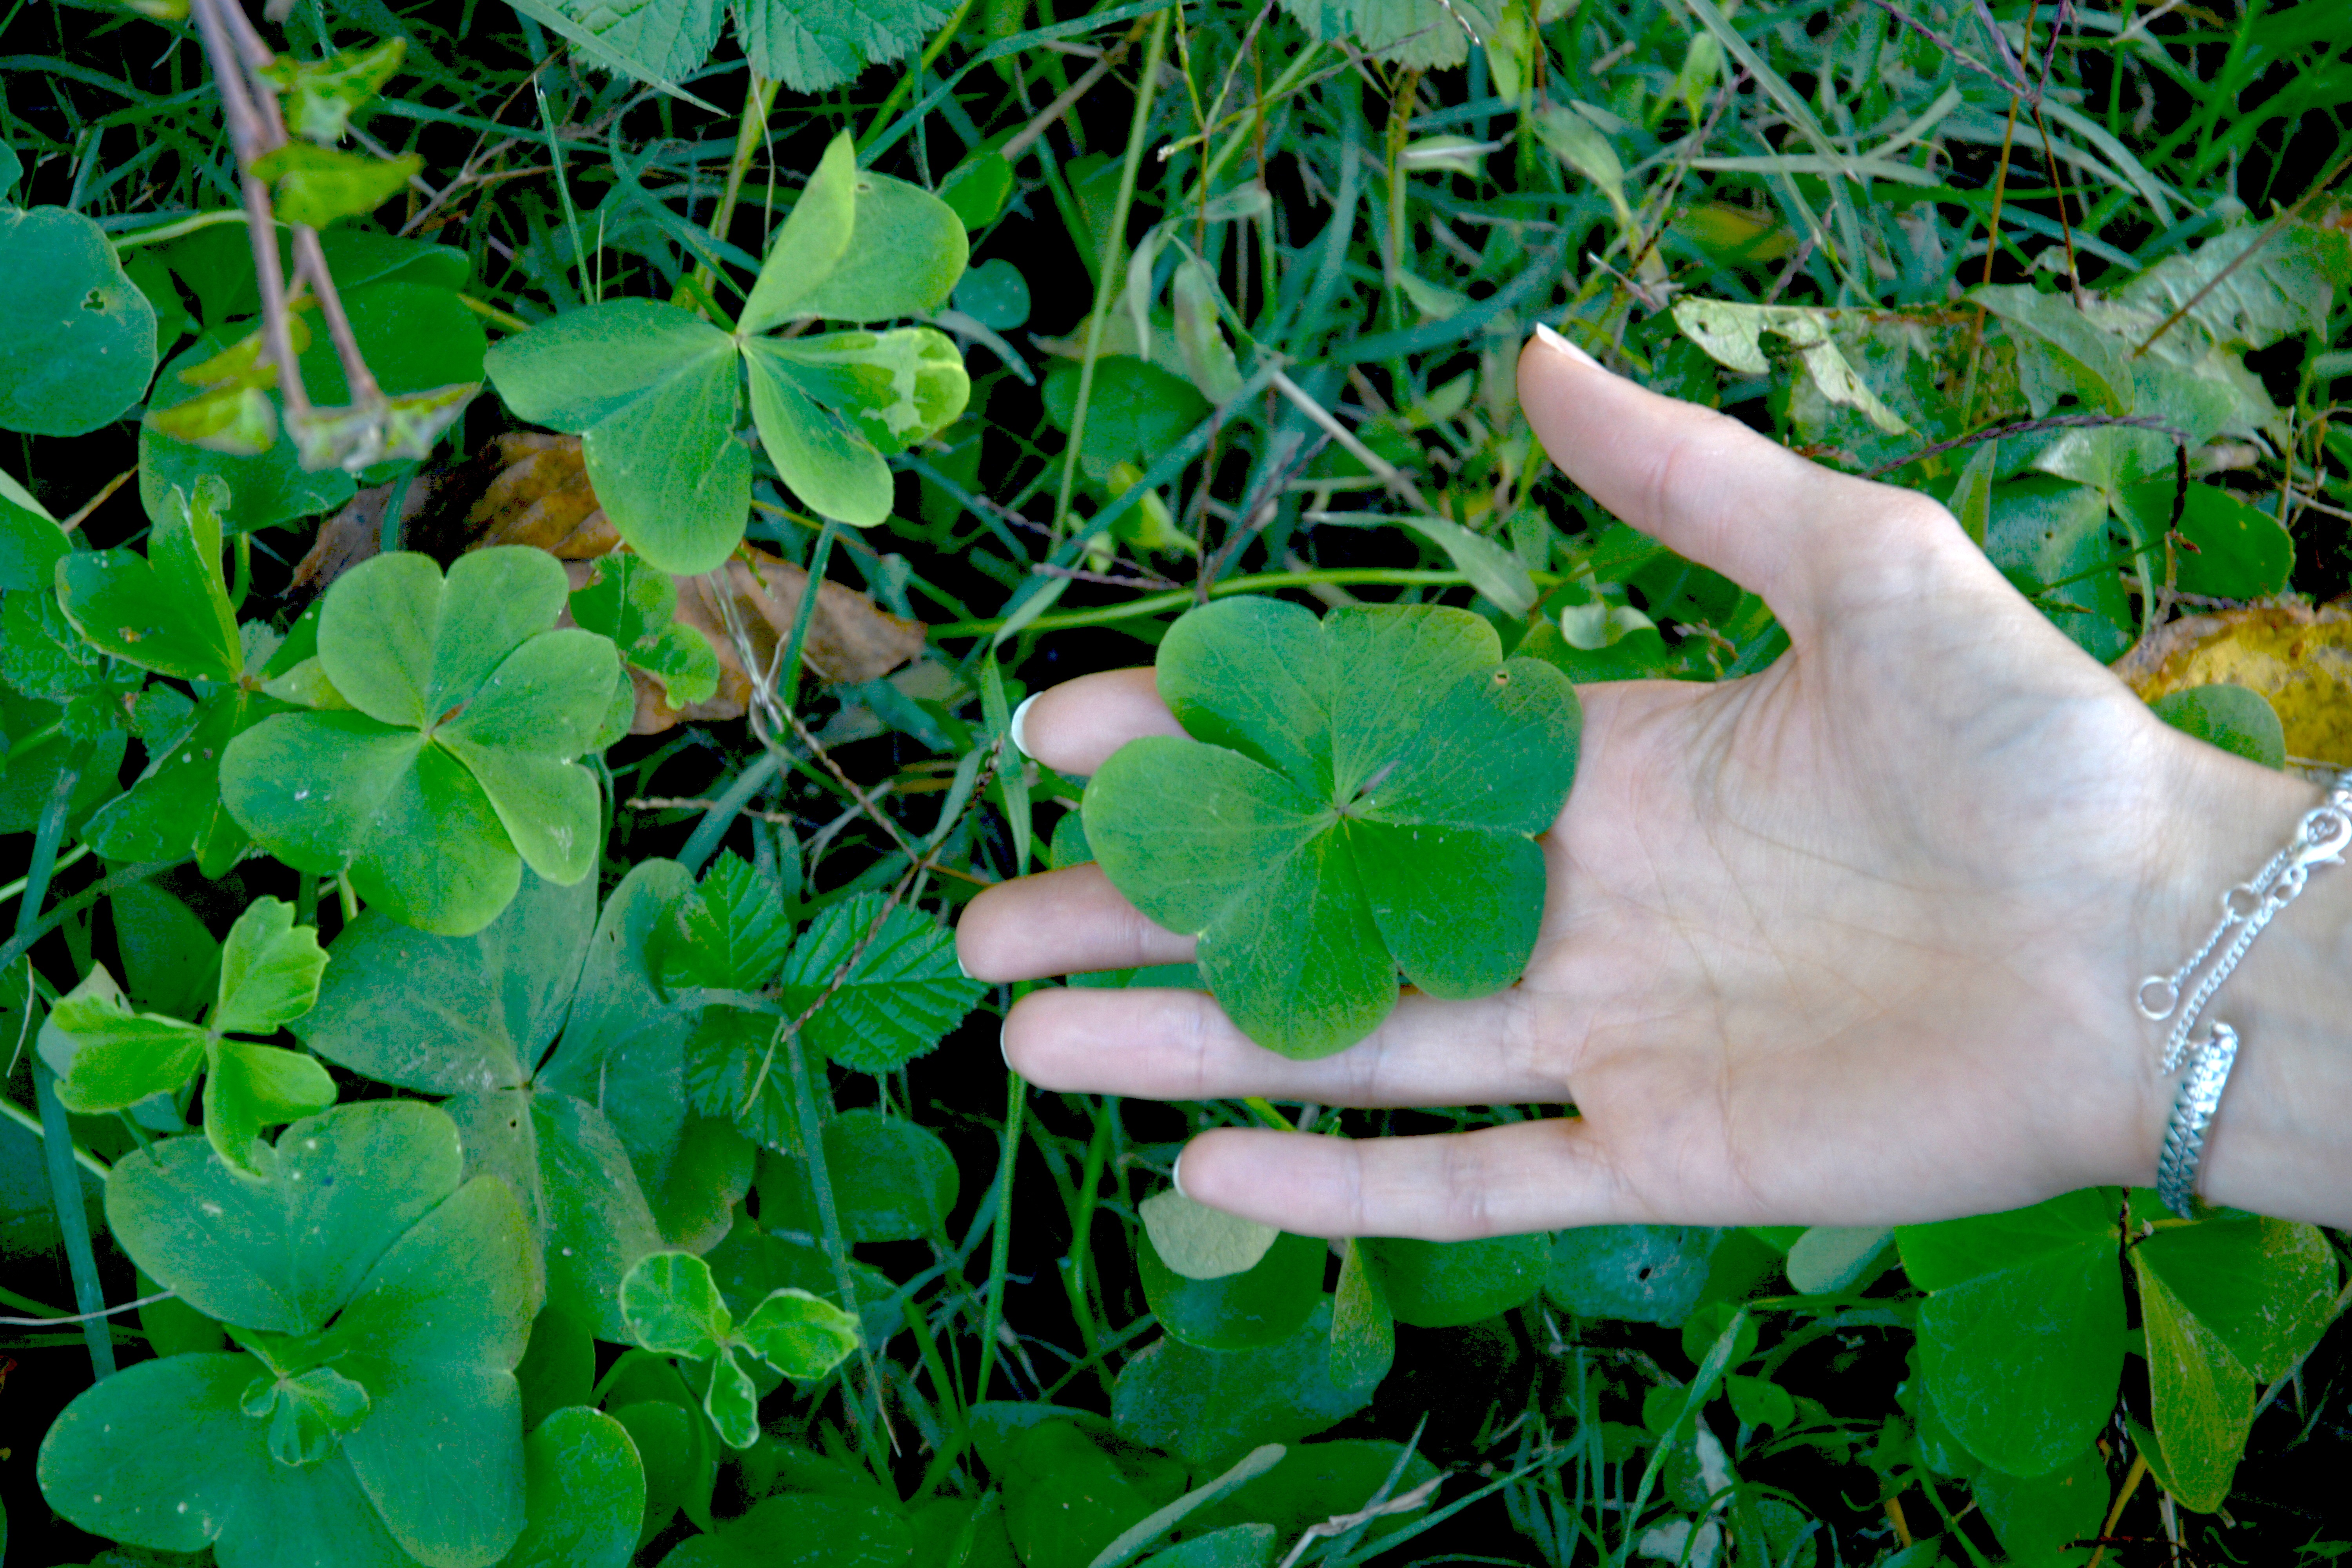
hand, tree, nature, forest, grass, plant, lawn, leaf, flower, green, produce, soil, botany, garden, flora, clover, wildflower, flowering plant, annual plant, land plant